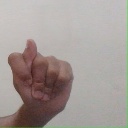
अक्षर: ट